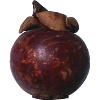
Label: Mangostan 1